Fore Street, Ipswich

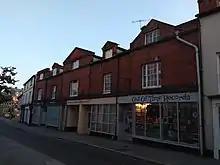
46-52 Fore Street

Fore Street, Ipswich has been a prominent street in Ipswich, Suffolk since the fifteenth century.